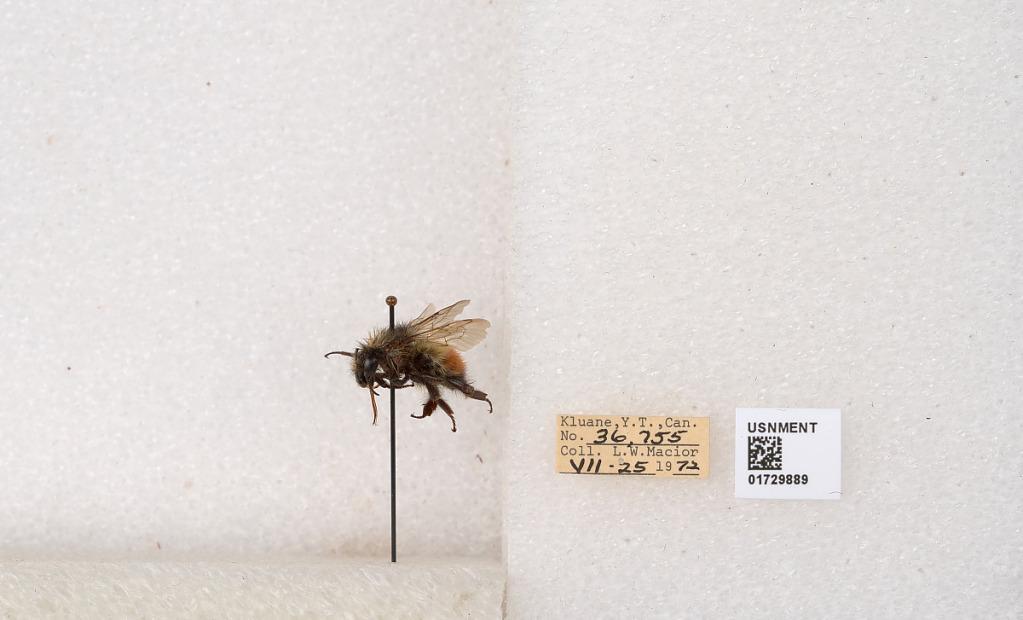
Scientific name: Bombus flavifrons Cresson
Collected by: L. Macior
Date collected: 1972-7-25
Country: Canada
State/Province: Yukon Territory
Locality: Kluane National Park and Reserve
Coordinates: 60.7493, -139.504